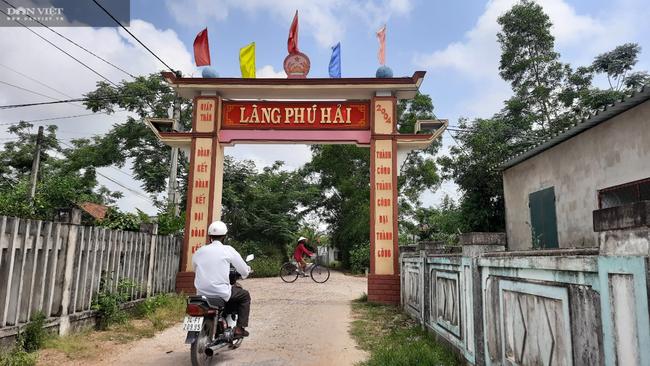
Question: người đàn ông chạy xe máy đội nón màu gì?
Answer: người đàn ông chạy xe máy đội nón màu trắng